Pocket watch

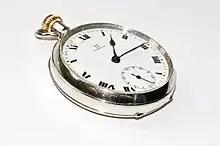
The c. 1950 Omega pocket watch is of stem-wind, stem-set movement.

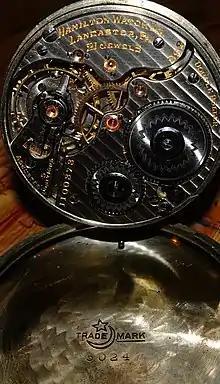
Movement of a 1914 Hamilton 992 Railroad grade pocket watch

Invented by Adrien Philippe in 1842 and commercialized by Patek Philippe & Co. in the 1850s, the stem-wind, stem-set movement did away with the watch key which was a necessity for the operation of any pocket watch up to that point. The first stem-wind and stem-set pocket watches were sold during the Great Exhibition in London in 1851 and the first owners of these new kinds of watches were Queen Victoria and Prince Albert. Stem-wind, stem-set movements are the most common type of watch-movement found in both vintage and modern pocket watches.